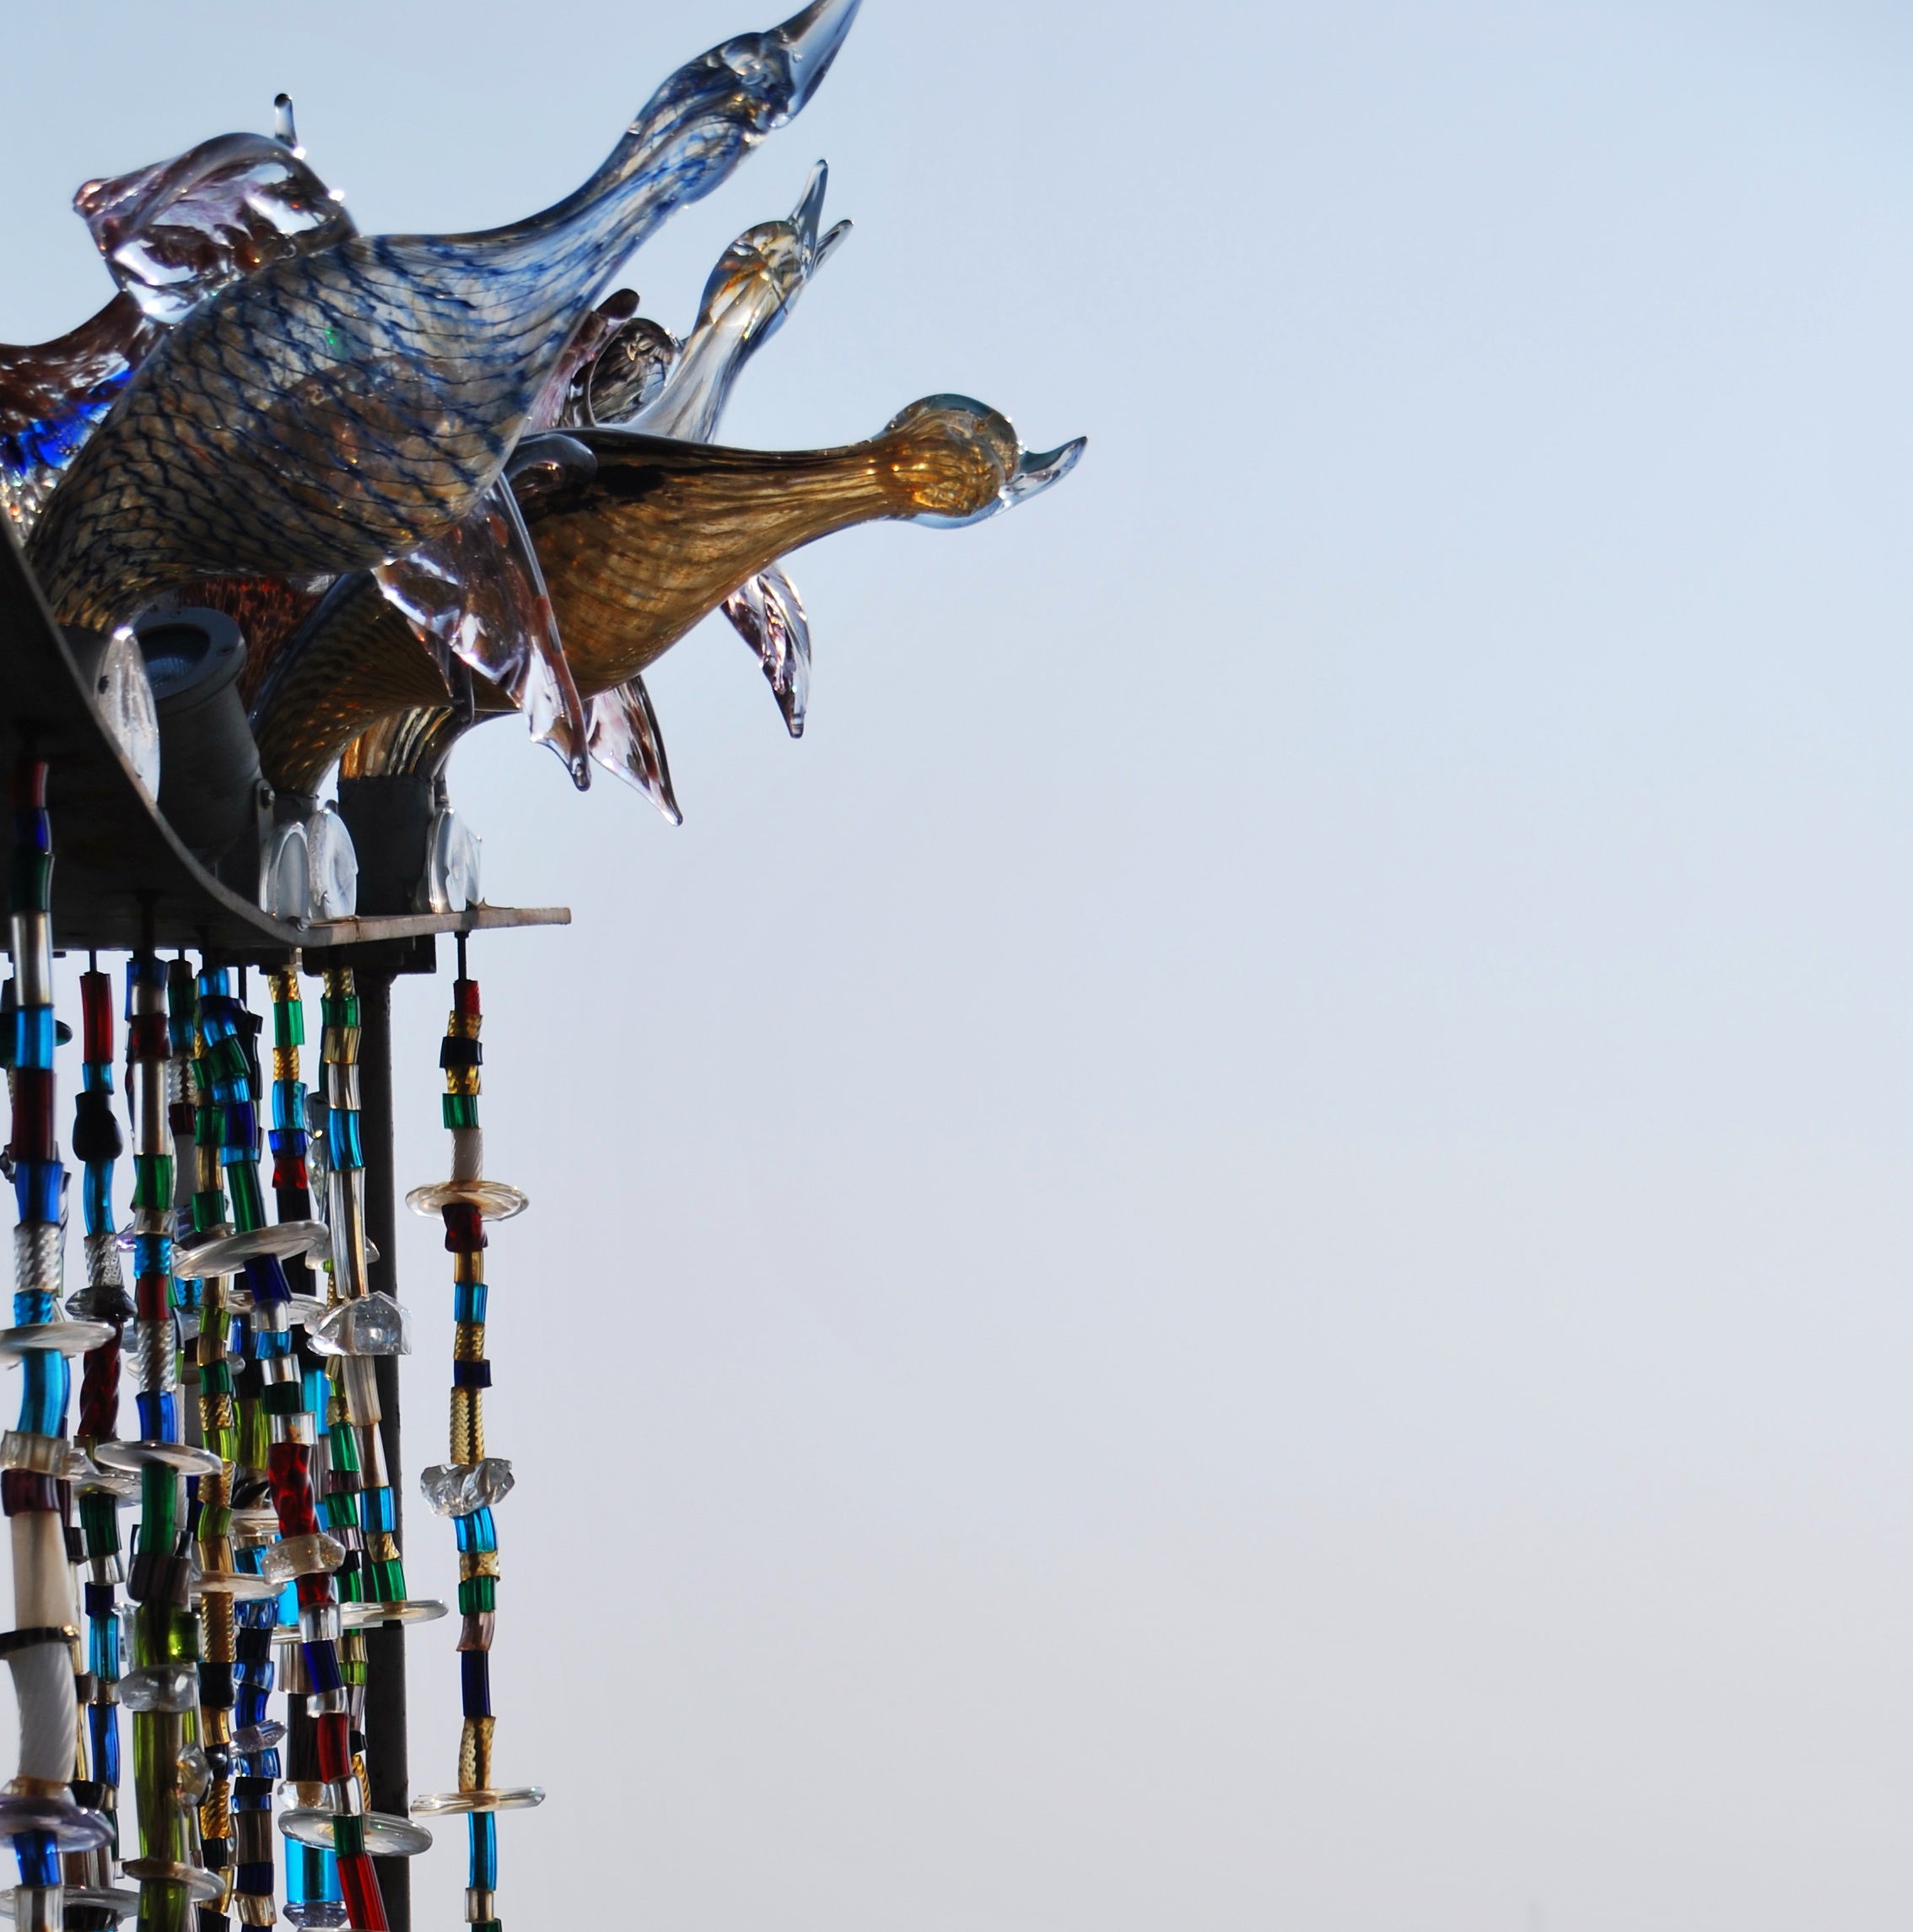
work, bird, sky, glass, summer, jumping, decoration, color, island, venice, colorful, extreme sport, art, sports, goose, murano, burano